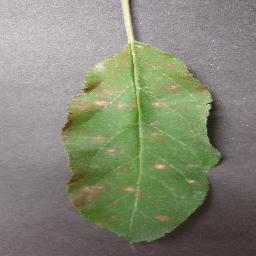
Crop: apple
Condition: cedar_rust